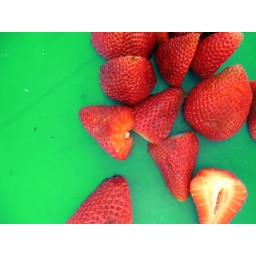
red on green in the park